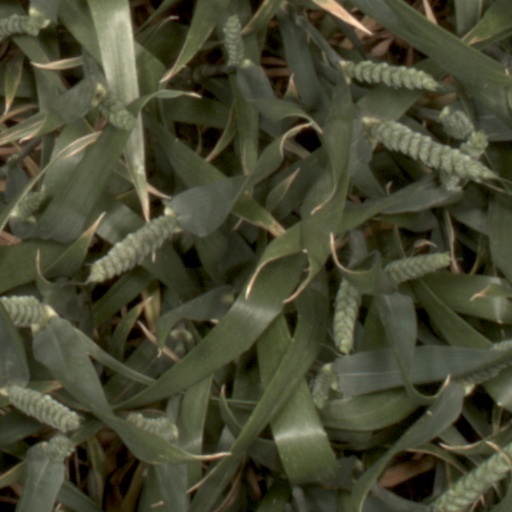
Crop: wheat